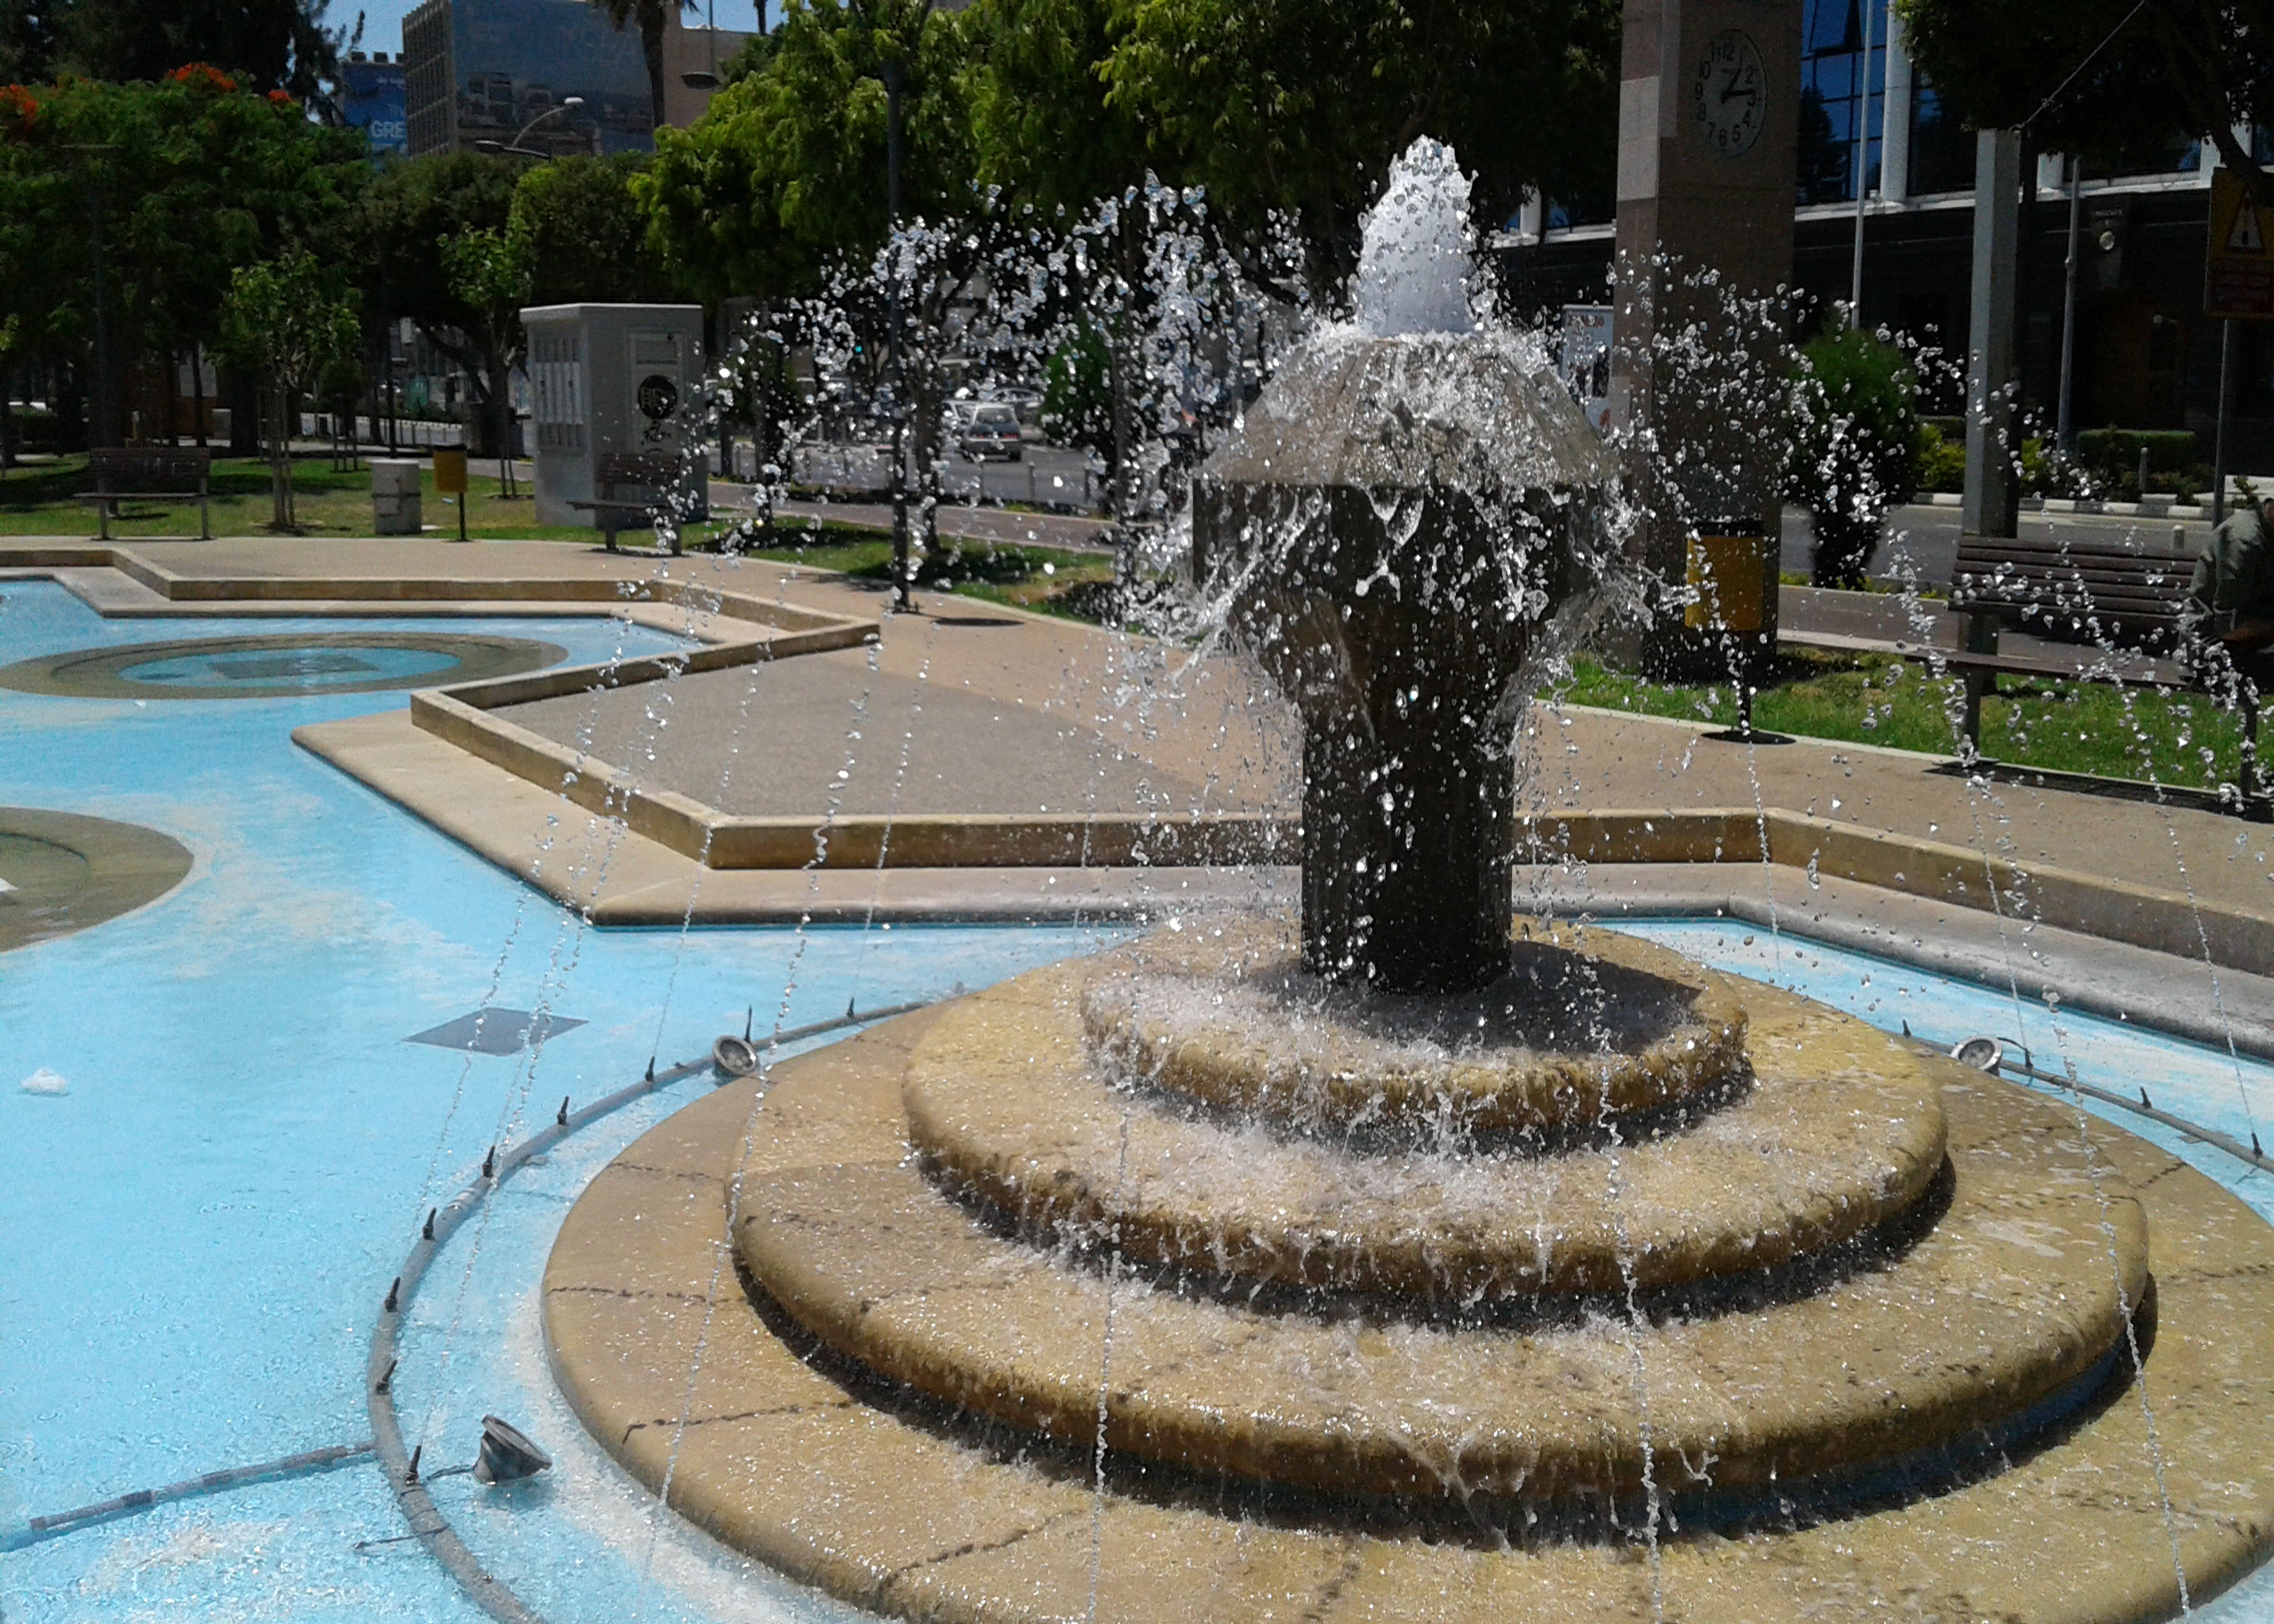
fountain, water, within walking, green, plant, infrastructure, road surface, grass, tree, urban design, leisure, font, landscape, water feature, landmark, shrub, composite material, landscaping, walkway, city, garden, circle, symmetry, nonbuilding structure, road, concrete, window, street, Environmental art, building, town square, resort town, courtyard, curb, yard, mixed use